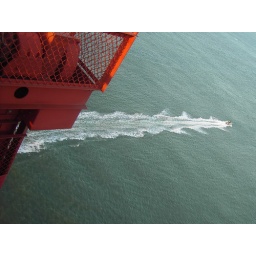
patrol boat under gg bridge